Lastovo

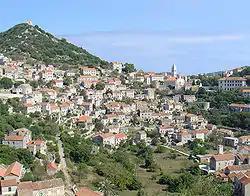
Town of Lastovo

The main church is the Church of Saints Cosmas and Damian. It is situated in the oldest part of the square in the town of Lastovo and dates from the 14th century. On the main altar is the painting of Saint Cosmas and Damian. Out of the rest of the paintings "Pieta", the work of an anonymous Venetian painter from 1545, can be distinguished. On its place there was a smaller church that dates back from 5th or 6th century. The church of Sv Vlaho ("Saint Blaise") from the 12th century is on the entrance of the settlement. Beside it the chapel of Saint John was built in 1607, and around the church a defence wall and a tower.